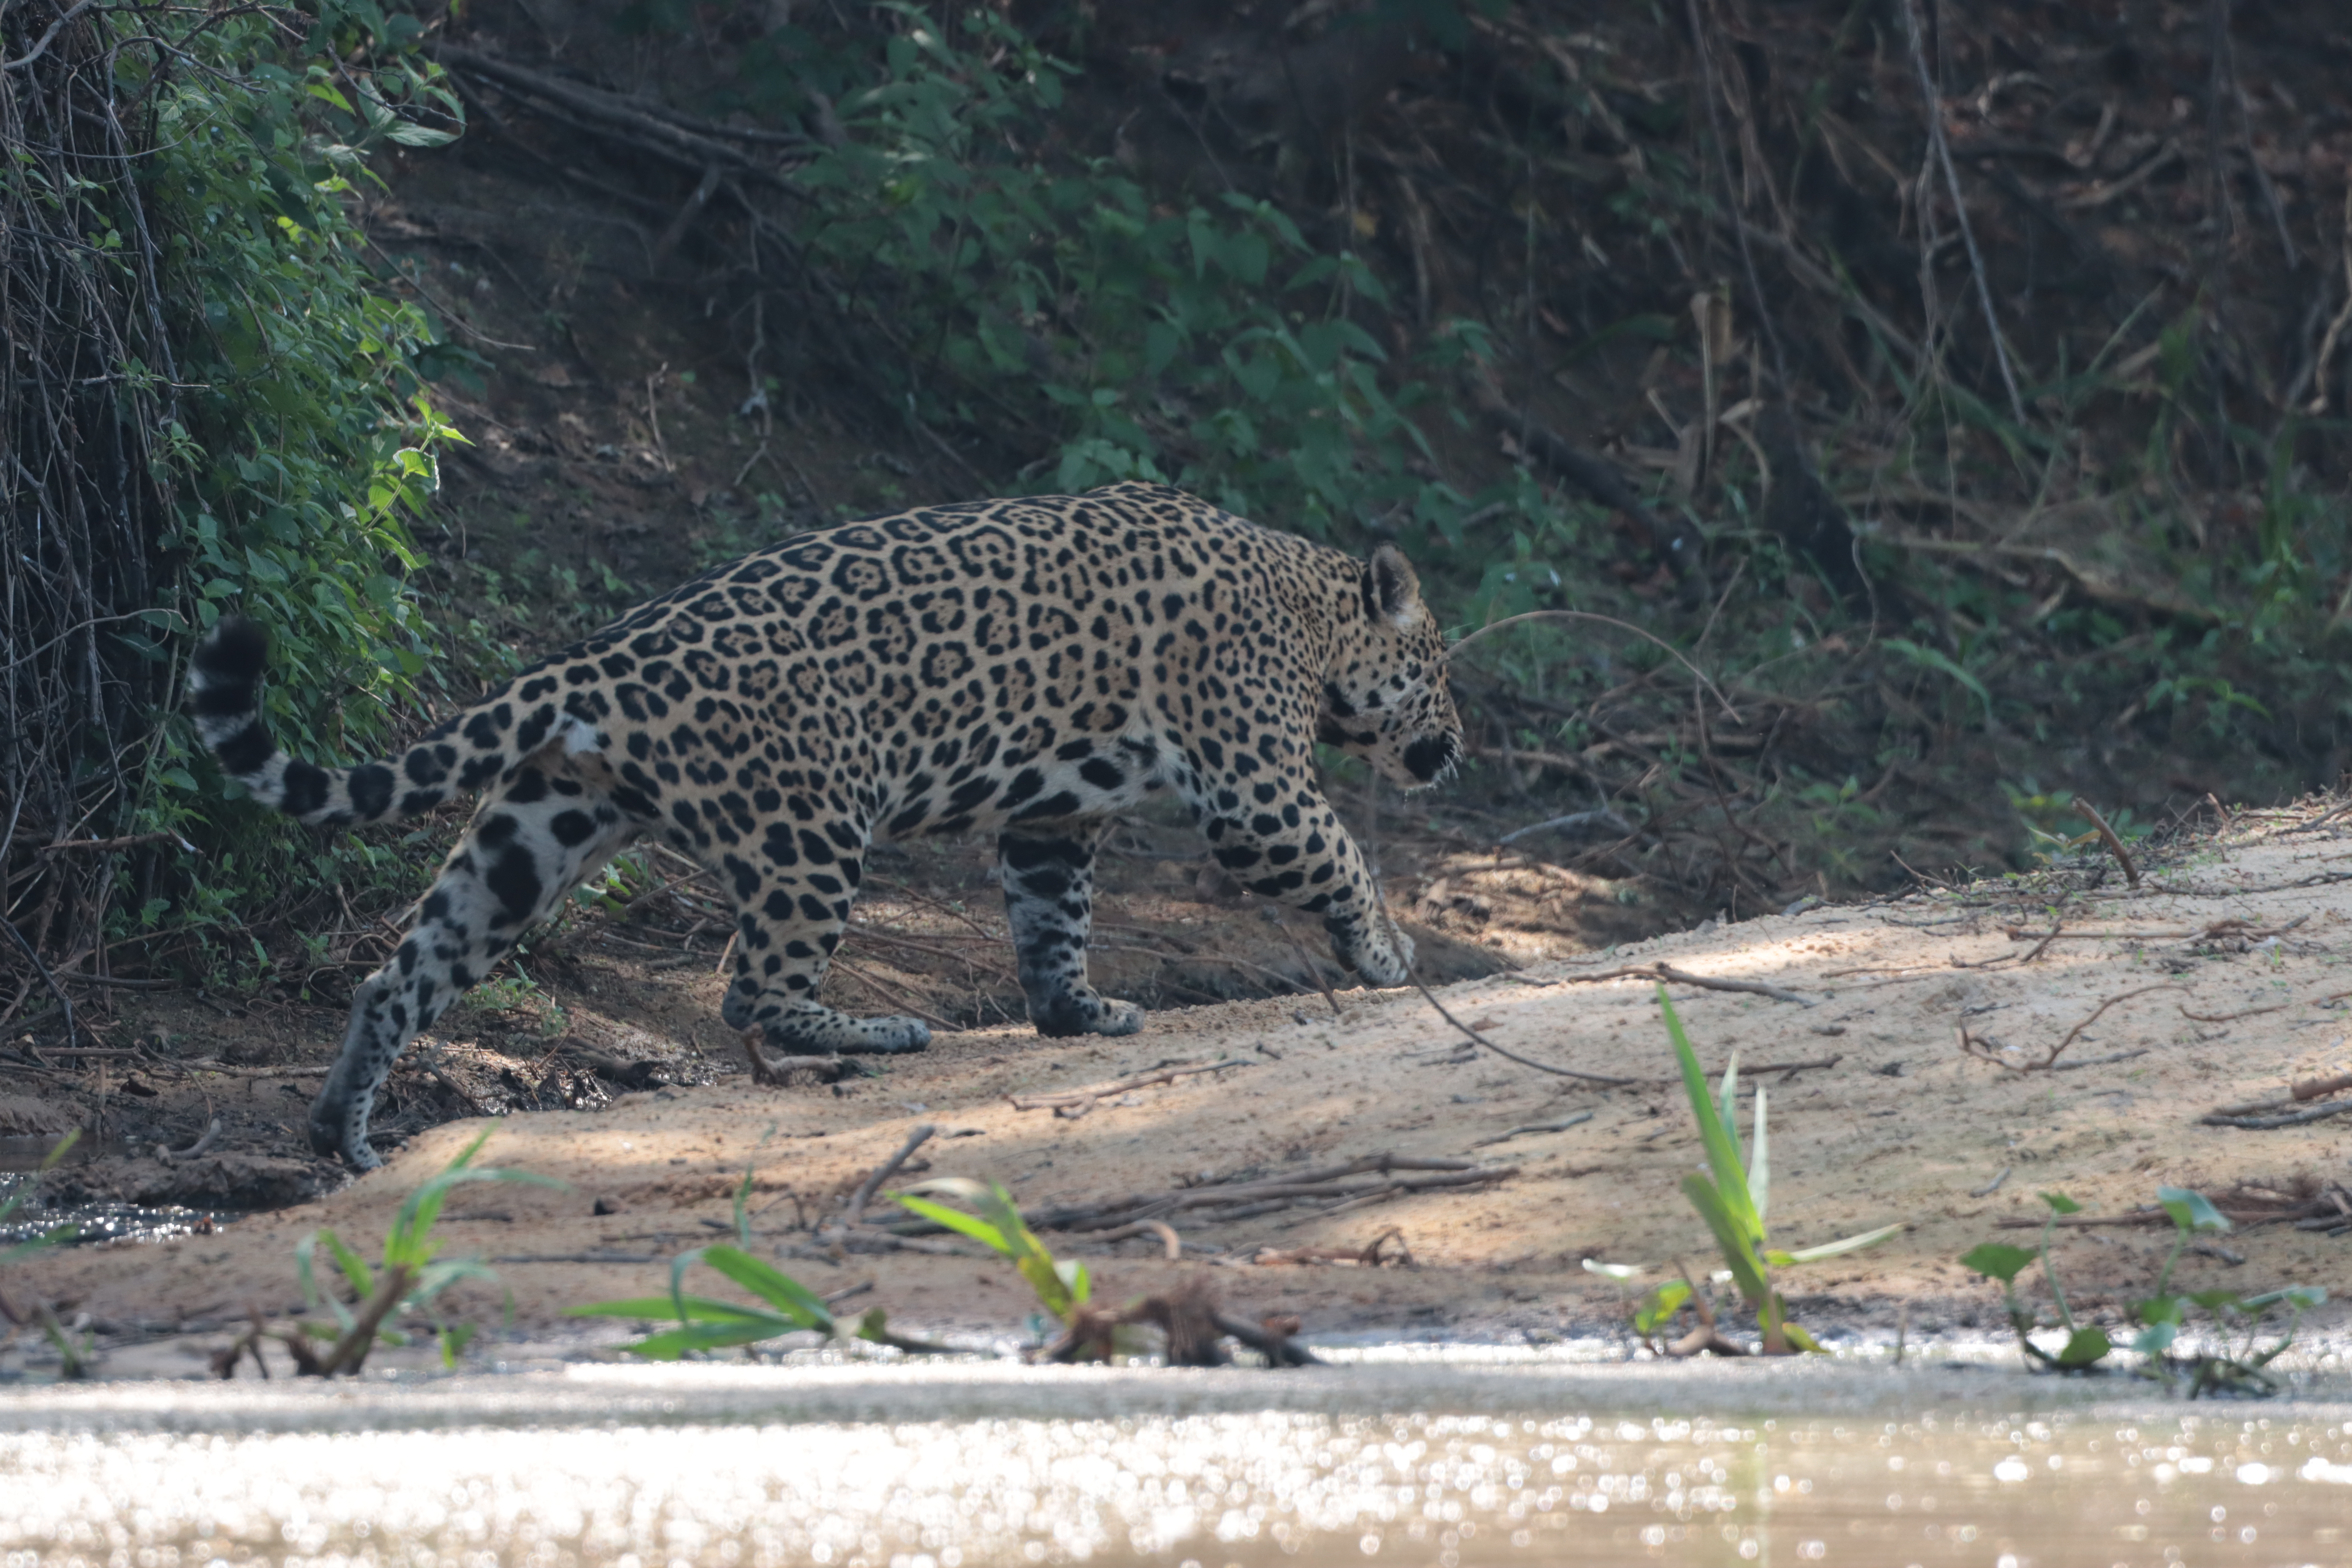
Jaguar: Saseka